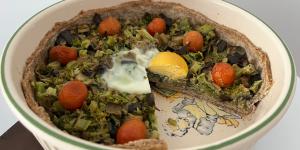
tarta de verduras y huevo